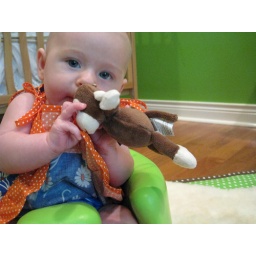
Neko, fifteen weeks, in an awesome dress from Mom. Eating her toy monkey (from Colie) in her Bumbo seat (from Deanna).